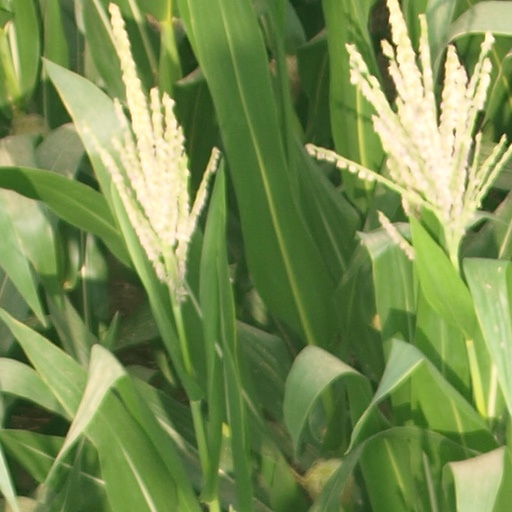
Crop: maize; corn